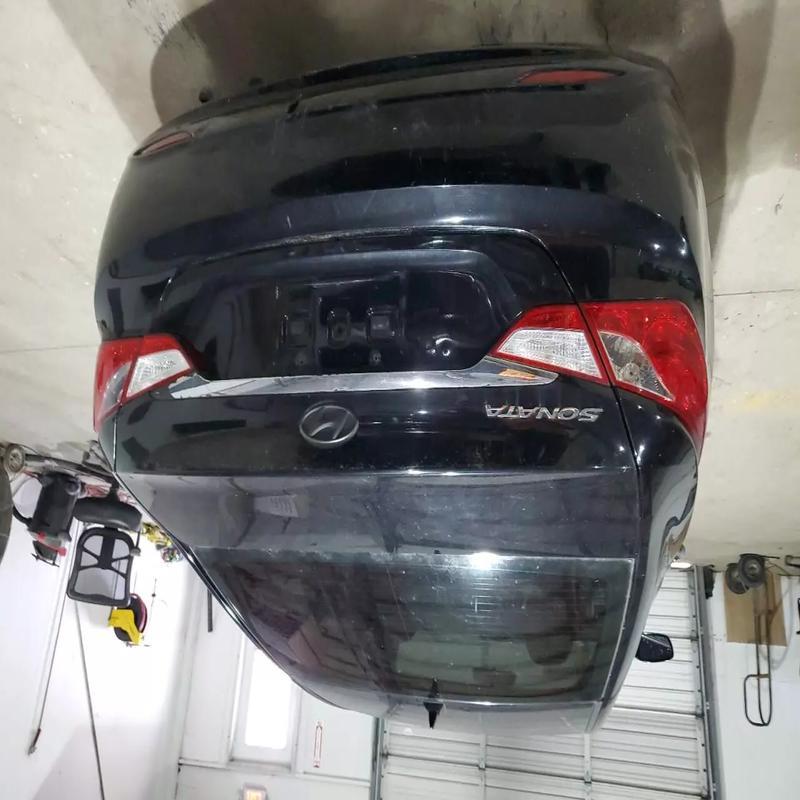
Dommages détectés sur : pare-choc arrière, plaque d'immatriculation arrière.
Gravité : majeur